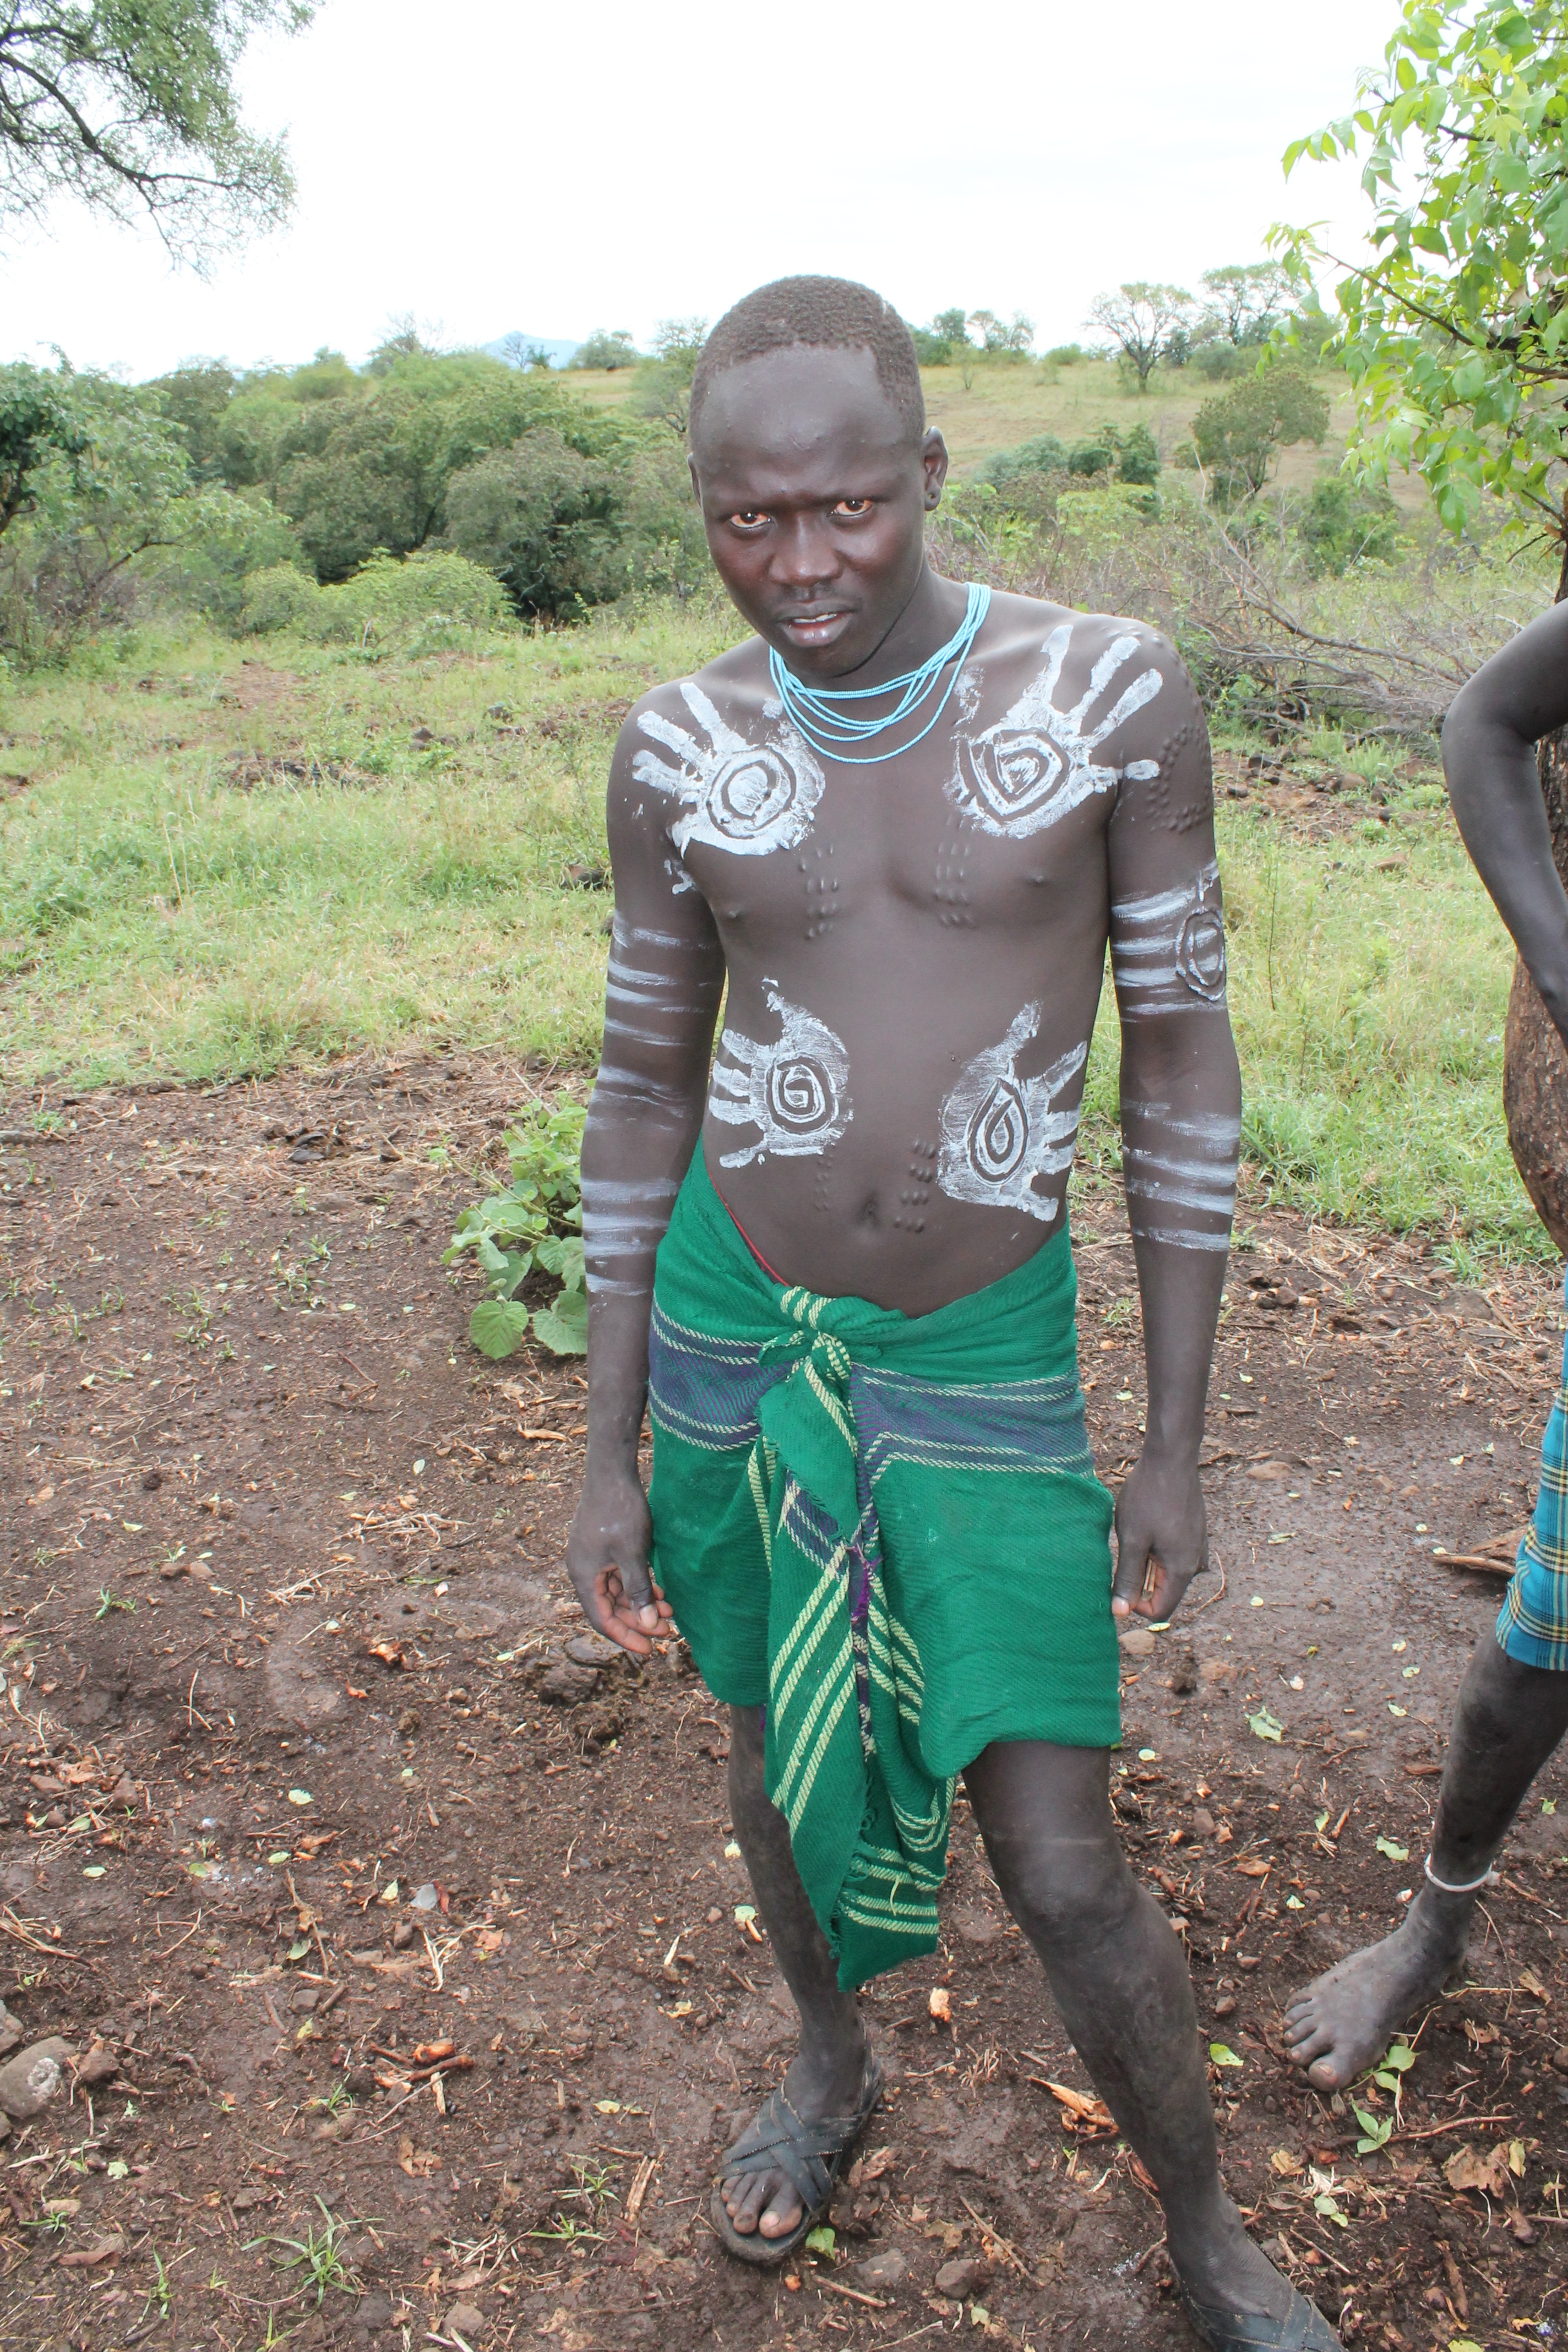
man, valley, jungle, mud, africa, soil, ethiopia, omo, endurance sports, ultramarathon